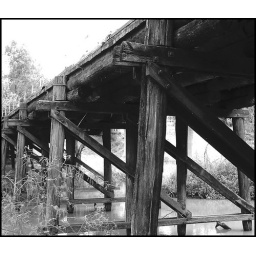
Old road bridge near Emerald in Central Queensland